Shake It Off (Mariah Carey song)

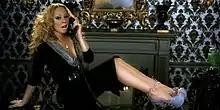
Carey ending her relationship with her lover via an answering machine. The image also shows the singer wearing the high heels, which required her assistance for moving around in them.

The single's video was directed by Jake Nava, and contains numerous wardrobe changes by Carey in a storyline involving luxurious scenery in which the singer leaves her significant other. It is presented in one continuous shot, with no edits. The video begins with a TV screen and the word 'Mimi' appearing, while on the monitor, Dupri raps his introduction. As the television fades, Carey is then shown lying in a bathtub overflowing with water and rose petals, with her hair flowing over the side of the tub. Next, the camera follows down one floor of the mansion to find Carey, decked out in bright blue makeup and high heels, as she sings "By the time you get this message / It's gonna be too late / So don't bother paging me / 'Cause I'll be on my way," into the phone, which she then throws against the wall. A short scene is then shown of her lover in a strip club, receiving the message Carey had sent him. As he reads it, he blows smoke into the screen, fading to reveal Carey dressed in a sleeveless black coat and dress, before grabbing her bag and heading out the door as she sings, "So I packed up my Louis Vuitton / Jumped in your ride and took off."